Eurasian cuisine of Singapore and Malaysia

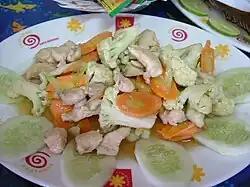
Chap chye

The Eurasian cuisine of Malaysia and Singapore is a type of fusion cuisine.